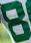
Number: 8